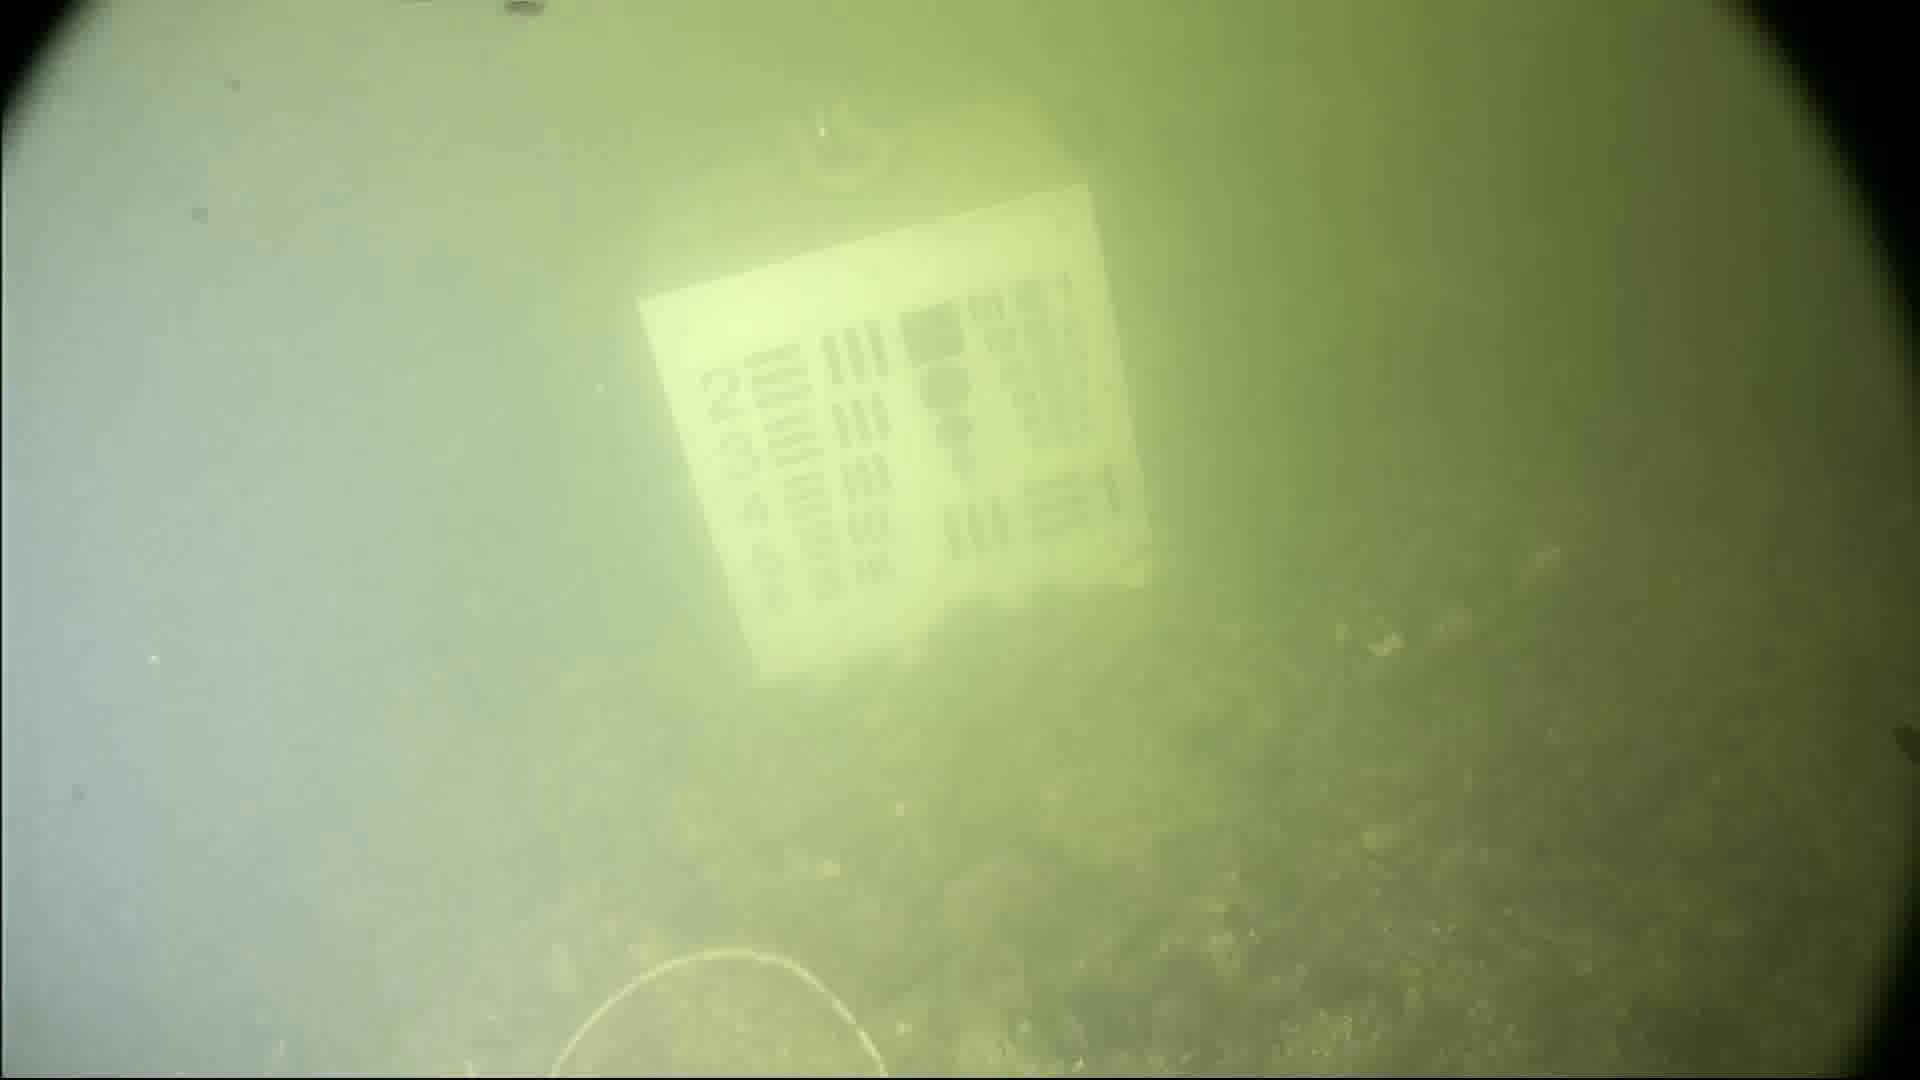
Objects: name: crab